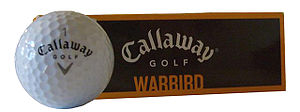
Callaway Golf Company
Callaway Golf Company er en amerikansk producent af udstyr til golfspillere.